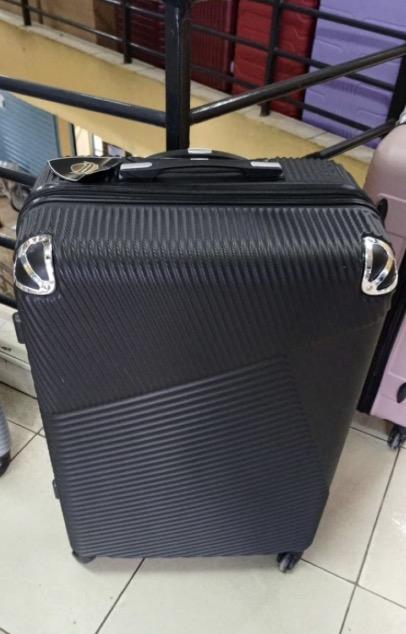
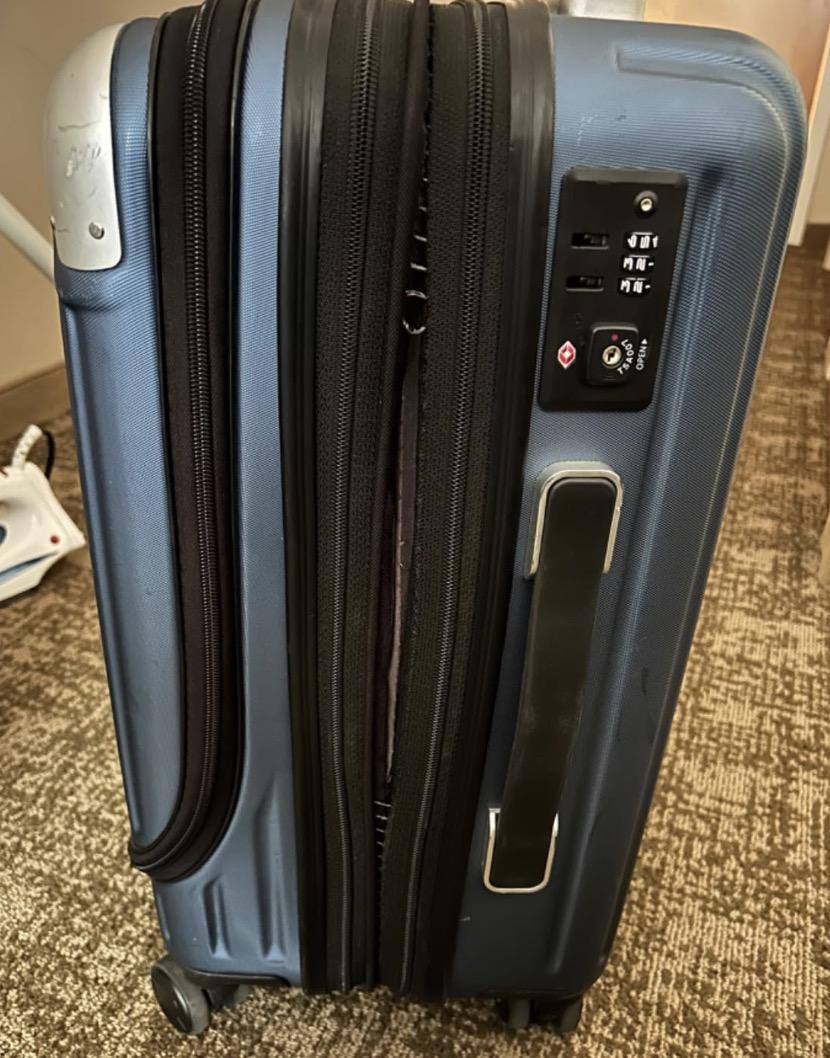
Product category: items_tea
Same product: no